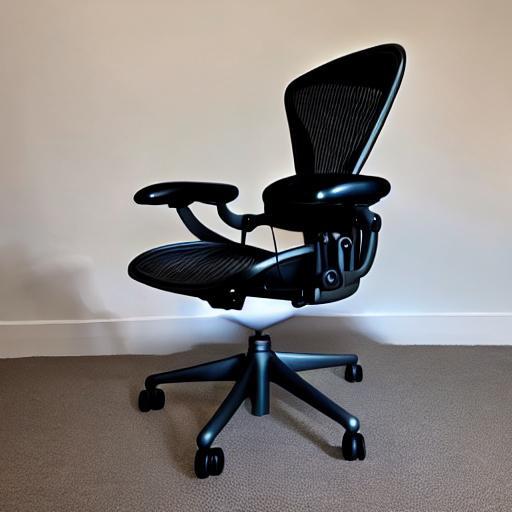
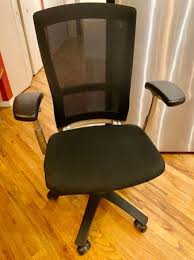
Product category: items_chair
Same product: no